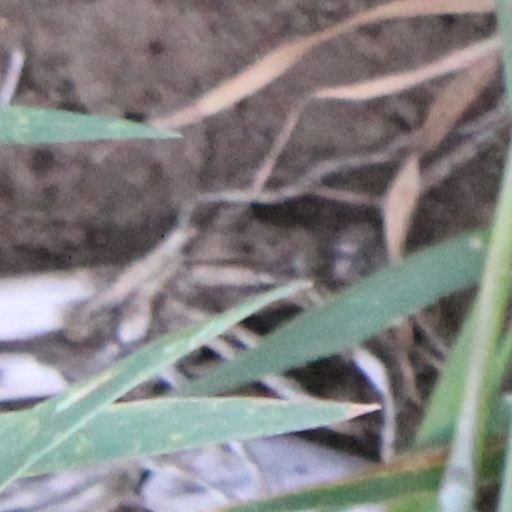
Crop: wheat